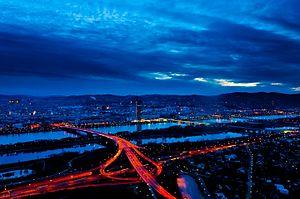
Le Beau Danube bleu op. 314, est une célèbre valse viennoise pour orchestre symphonique, composée par le compositeur autrichien Johann Strauss II en 1866. Poème symphonique dédié au Danube, elle fait partie de ses œuvres les plus célèbres, avec entre autres Wiener Blut de 1873, régulièrement jouées entre autres par l'Orchestre philharmonique de Vienne en clôture et rappel traditionnel du concert du nouvel an à Vienne. Considérée comme un second hymne de Vienne et de l'Autriche, elle est également une des musiques de film les plus célèbres de l'histoire du cinéma avec sa reprise de 2001, l'Odyssée de l'espace de Stanley Kubrick en 1968.